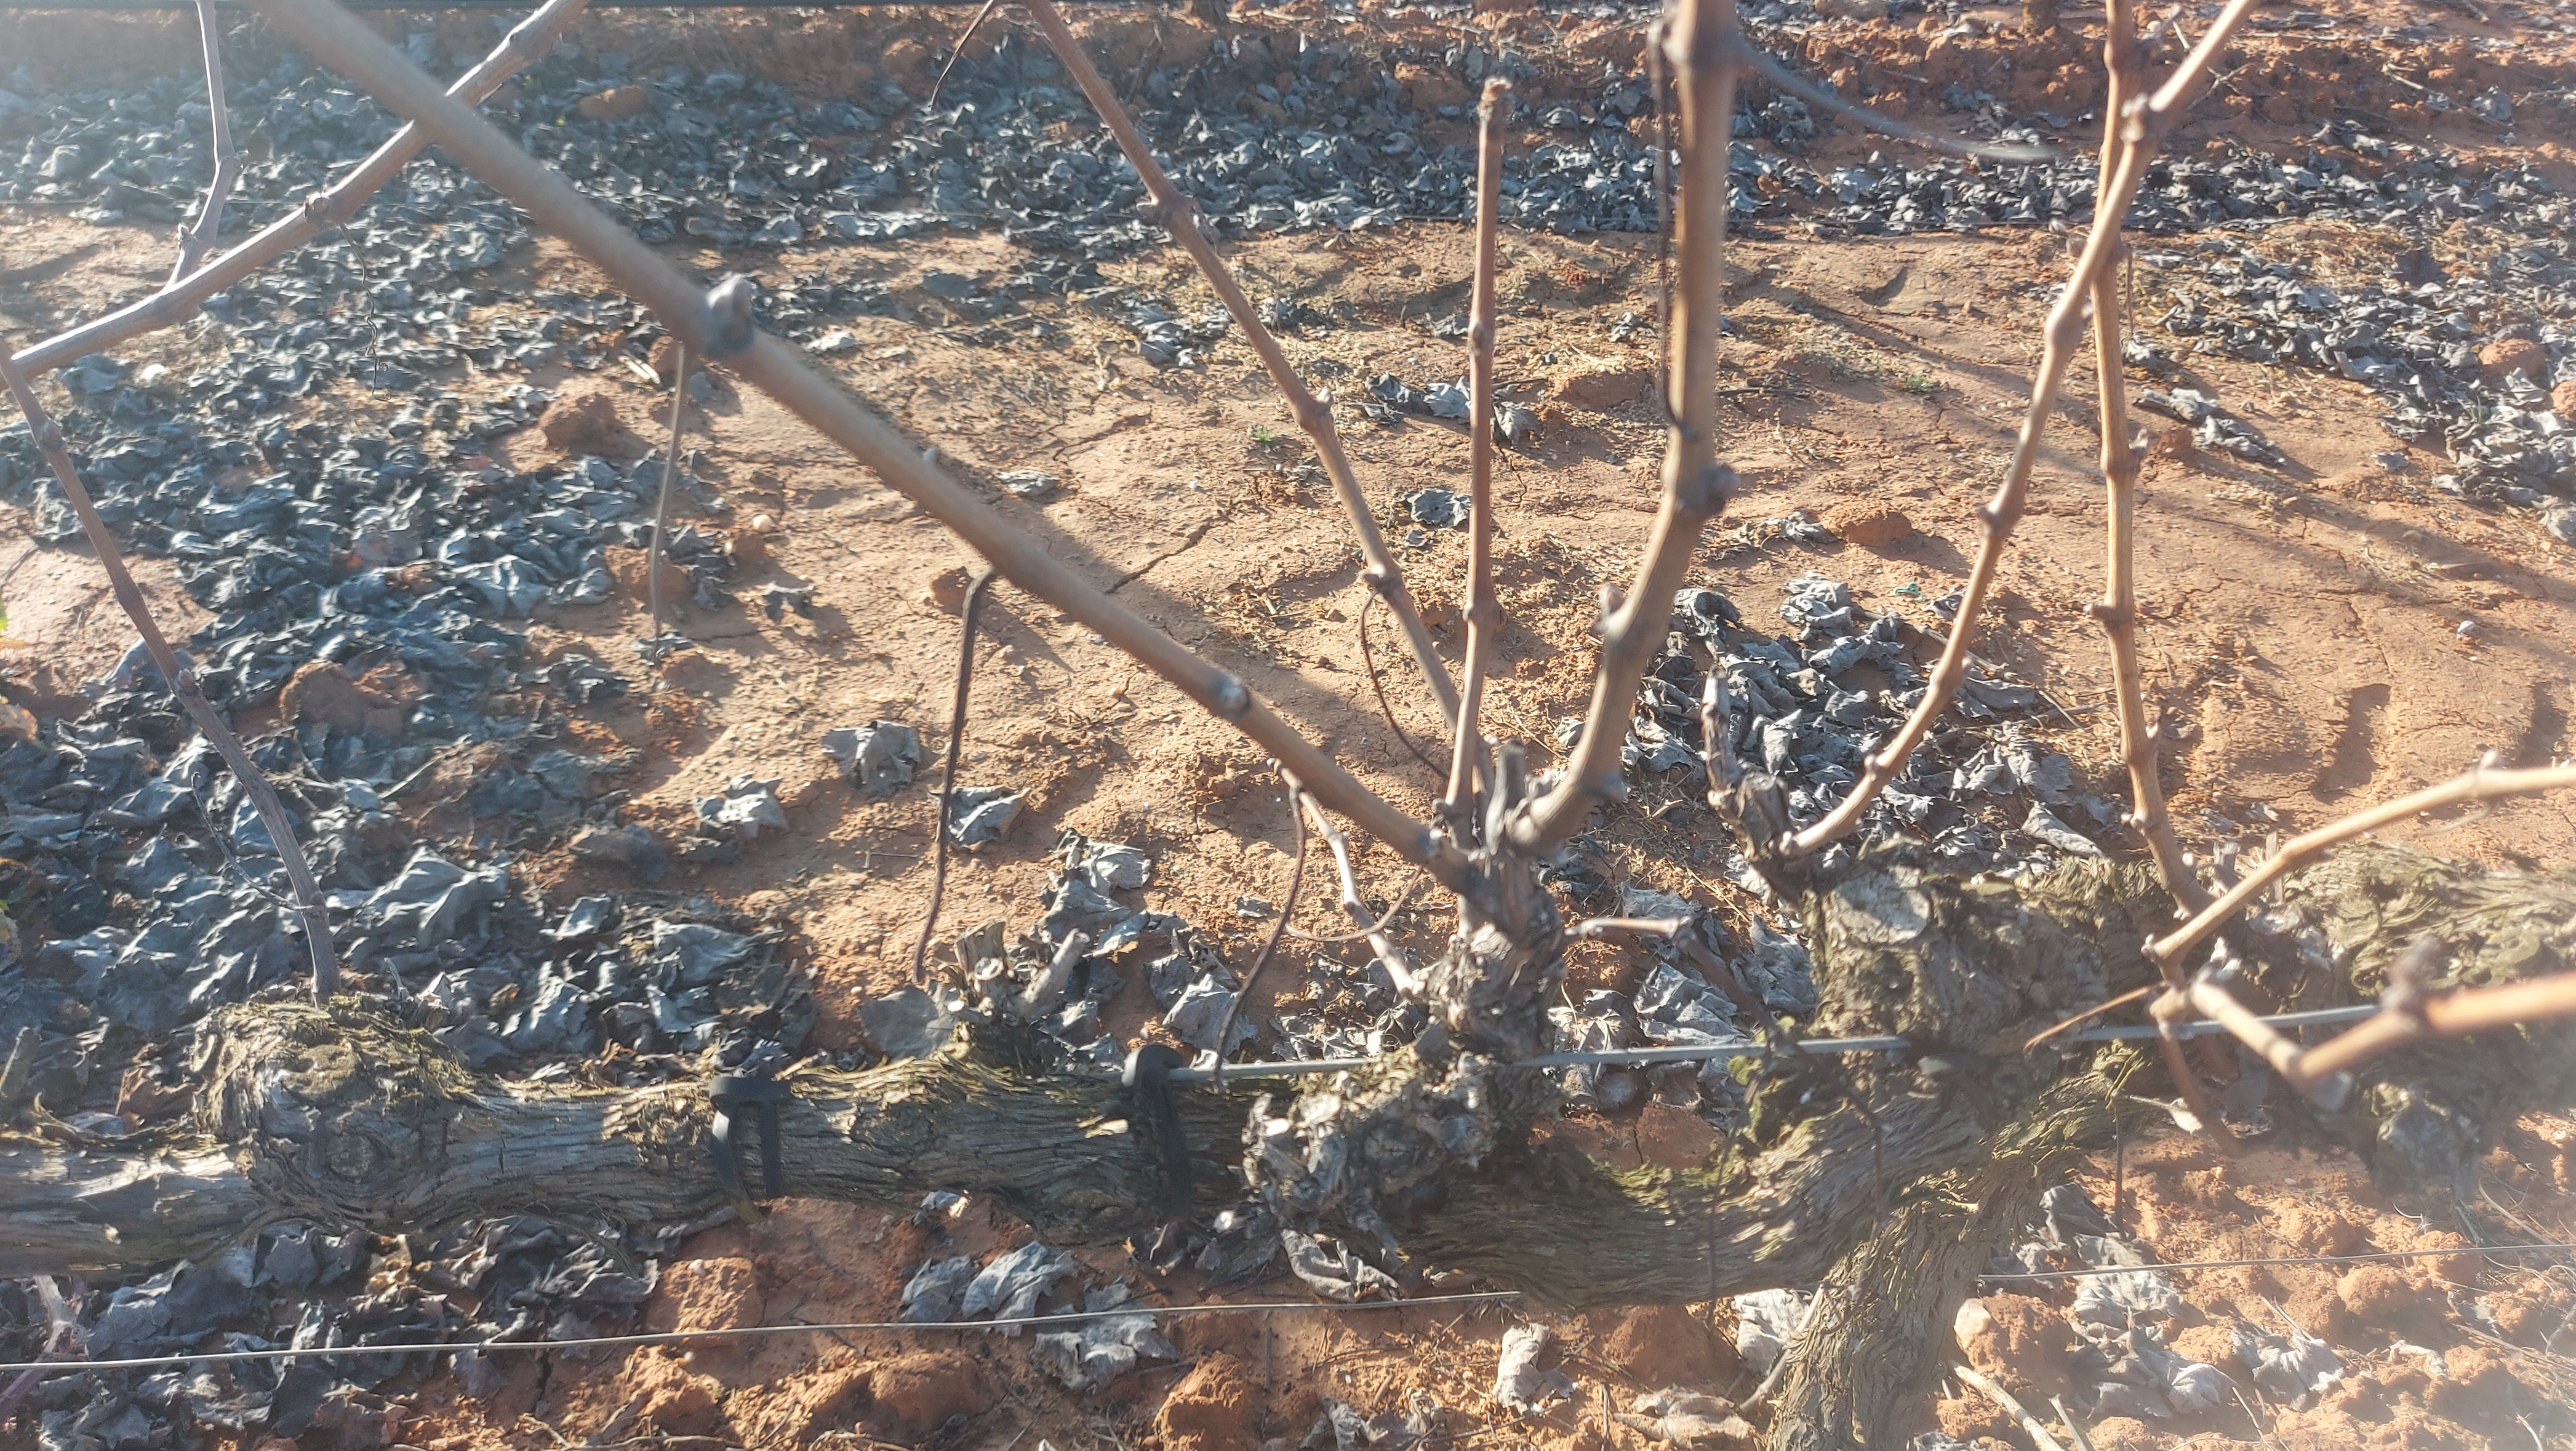
Unpruned shoots: 8
Pruned shoots: 0
Trunks: 1